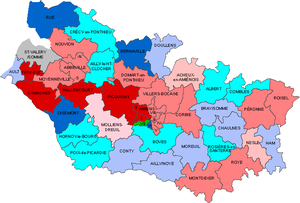
Cantonales 2008
Les élections cantonales ont eu lieu les 9 et 16 mars 2008.
Élections cantonales françaises de 2008
Cet article dresse la liste des 46 membres du Conseil général de la Somme élus lors de l'élection cantonale de 2008, ainsi que les changements intervenus en cours de mandature.